Question: Please indicate a possible affordance area of hold_scissors that can be used for holding
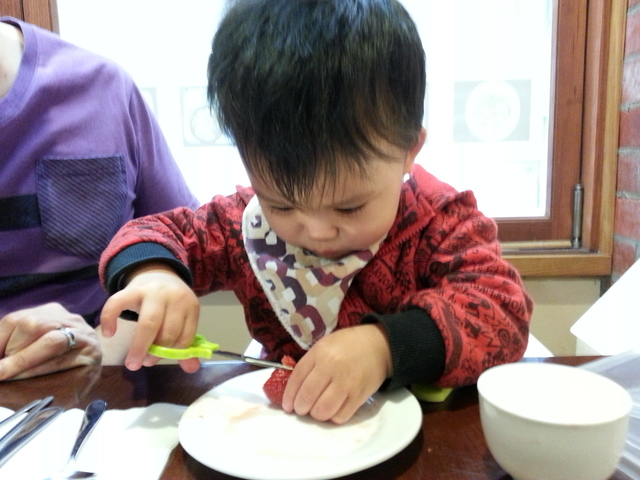
Answer: [139.5, 319.5, 224.5, 358.5]